Chiverton Cross

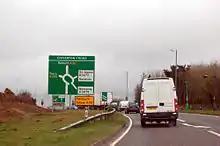

Chiverton Cross was where the A390 trunk road from Truro and the B3277 to St Agnes meet the east–west A30 trunk road. Westward from the roundabout, the A30 is a dual carriageway road: to the east is a 7-mile single carriageway section. To the south-east, the A390 is also single carriageway. This leads to congestion at busy times of day.